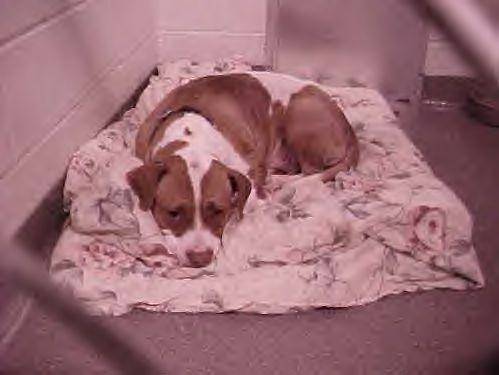
Label: dogs